Moonwalkers (film)

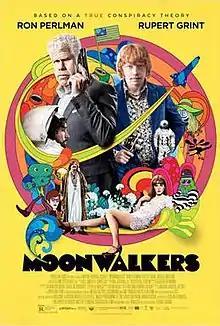
Theatrical release poster

Moonwalkers is a 2015 British crime comedy film directed by debut director Antoine Bardou-Jacquet, written by Dean Craig, and starring Ron Perlman, Rupert Grint and Robert Sheehan. The film, which is based on Moon landing conspiracy theories, had its world premiere at SXSW on March 14, 2015. It had a limited release on January 15, 2016 and was available through video on demand by Alchemy.